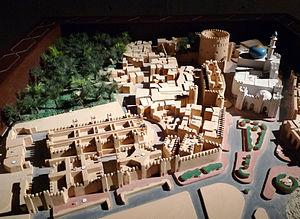
Maquette du fort et de la mosquée de Nizwa (Oman), exposée dans le musée du fort.